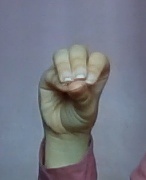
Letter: ha